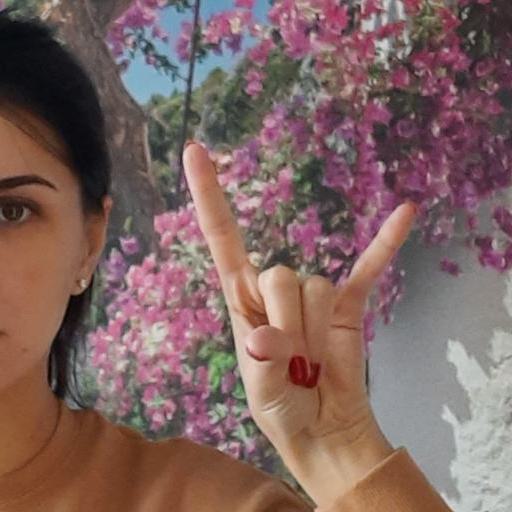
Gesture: rock